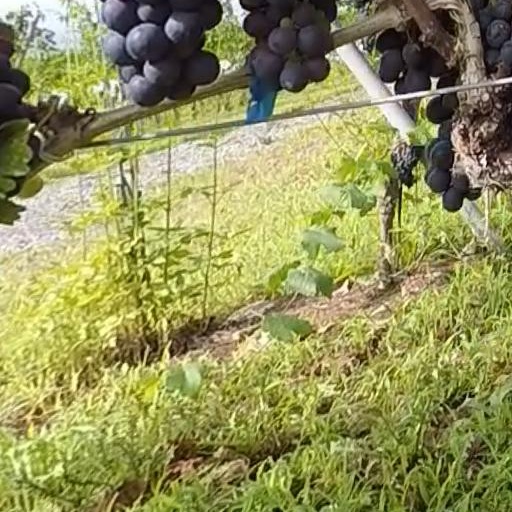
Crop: grape